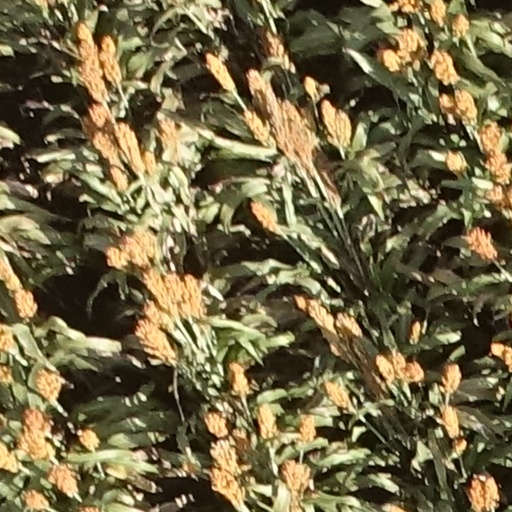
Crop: sorghum